Aileen Eaton

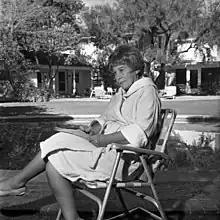
Eaton in 1967

Aileen LeBell Eaton (February 5, 1909 – November 7, 1987) was an American boxing and professional wrestling promoter who was influential in the United States' west coast's boxing and wrestling scene for five decades. In 2002, she was the first woman inducted into the International Boxing Hall of Fame.